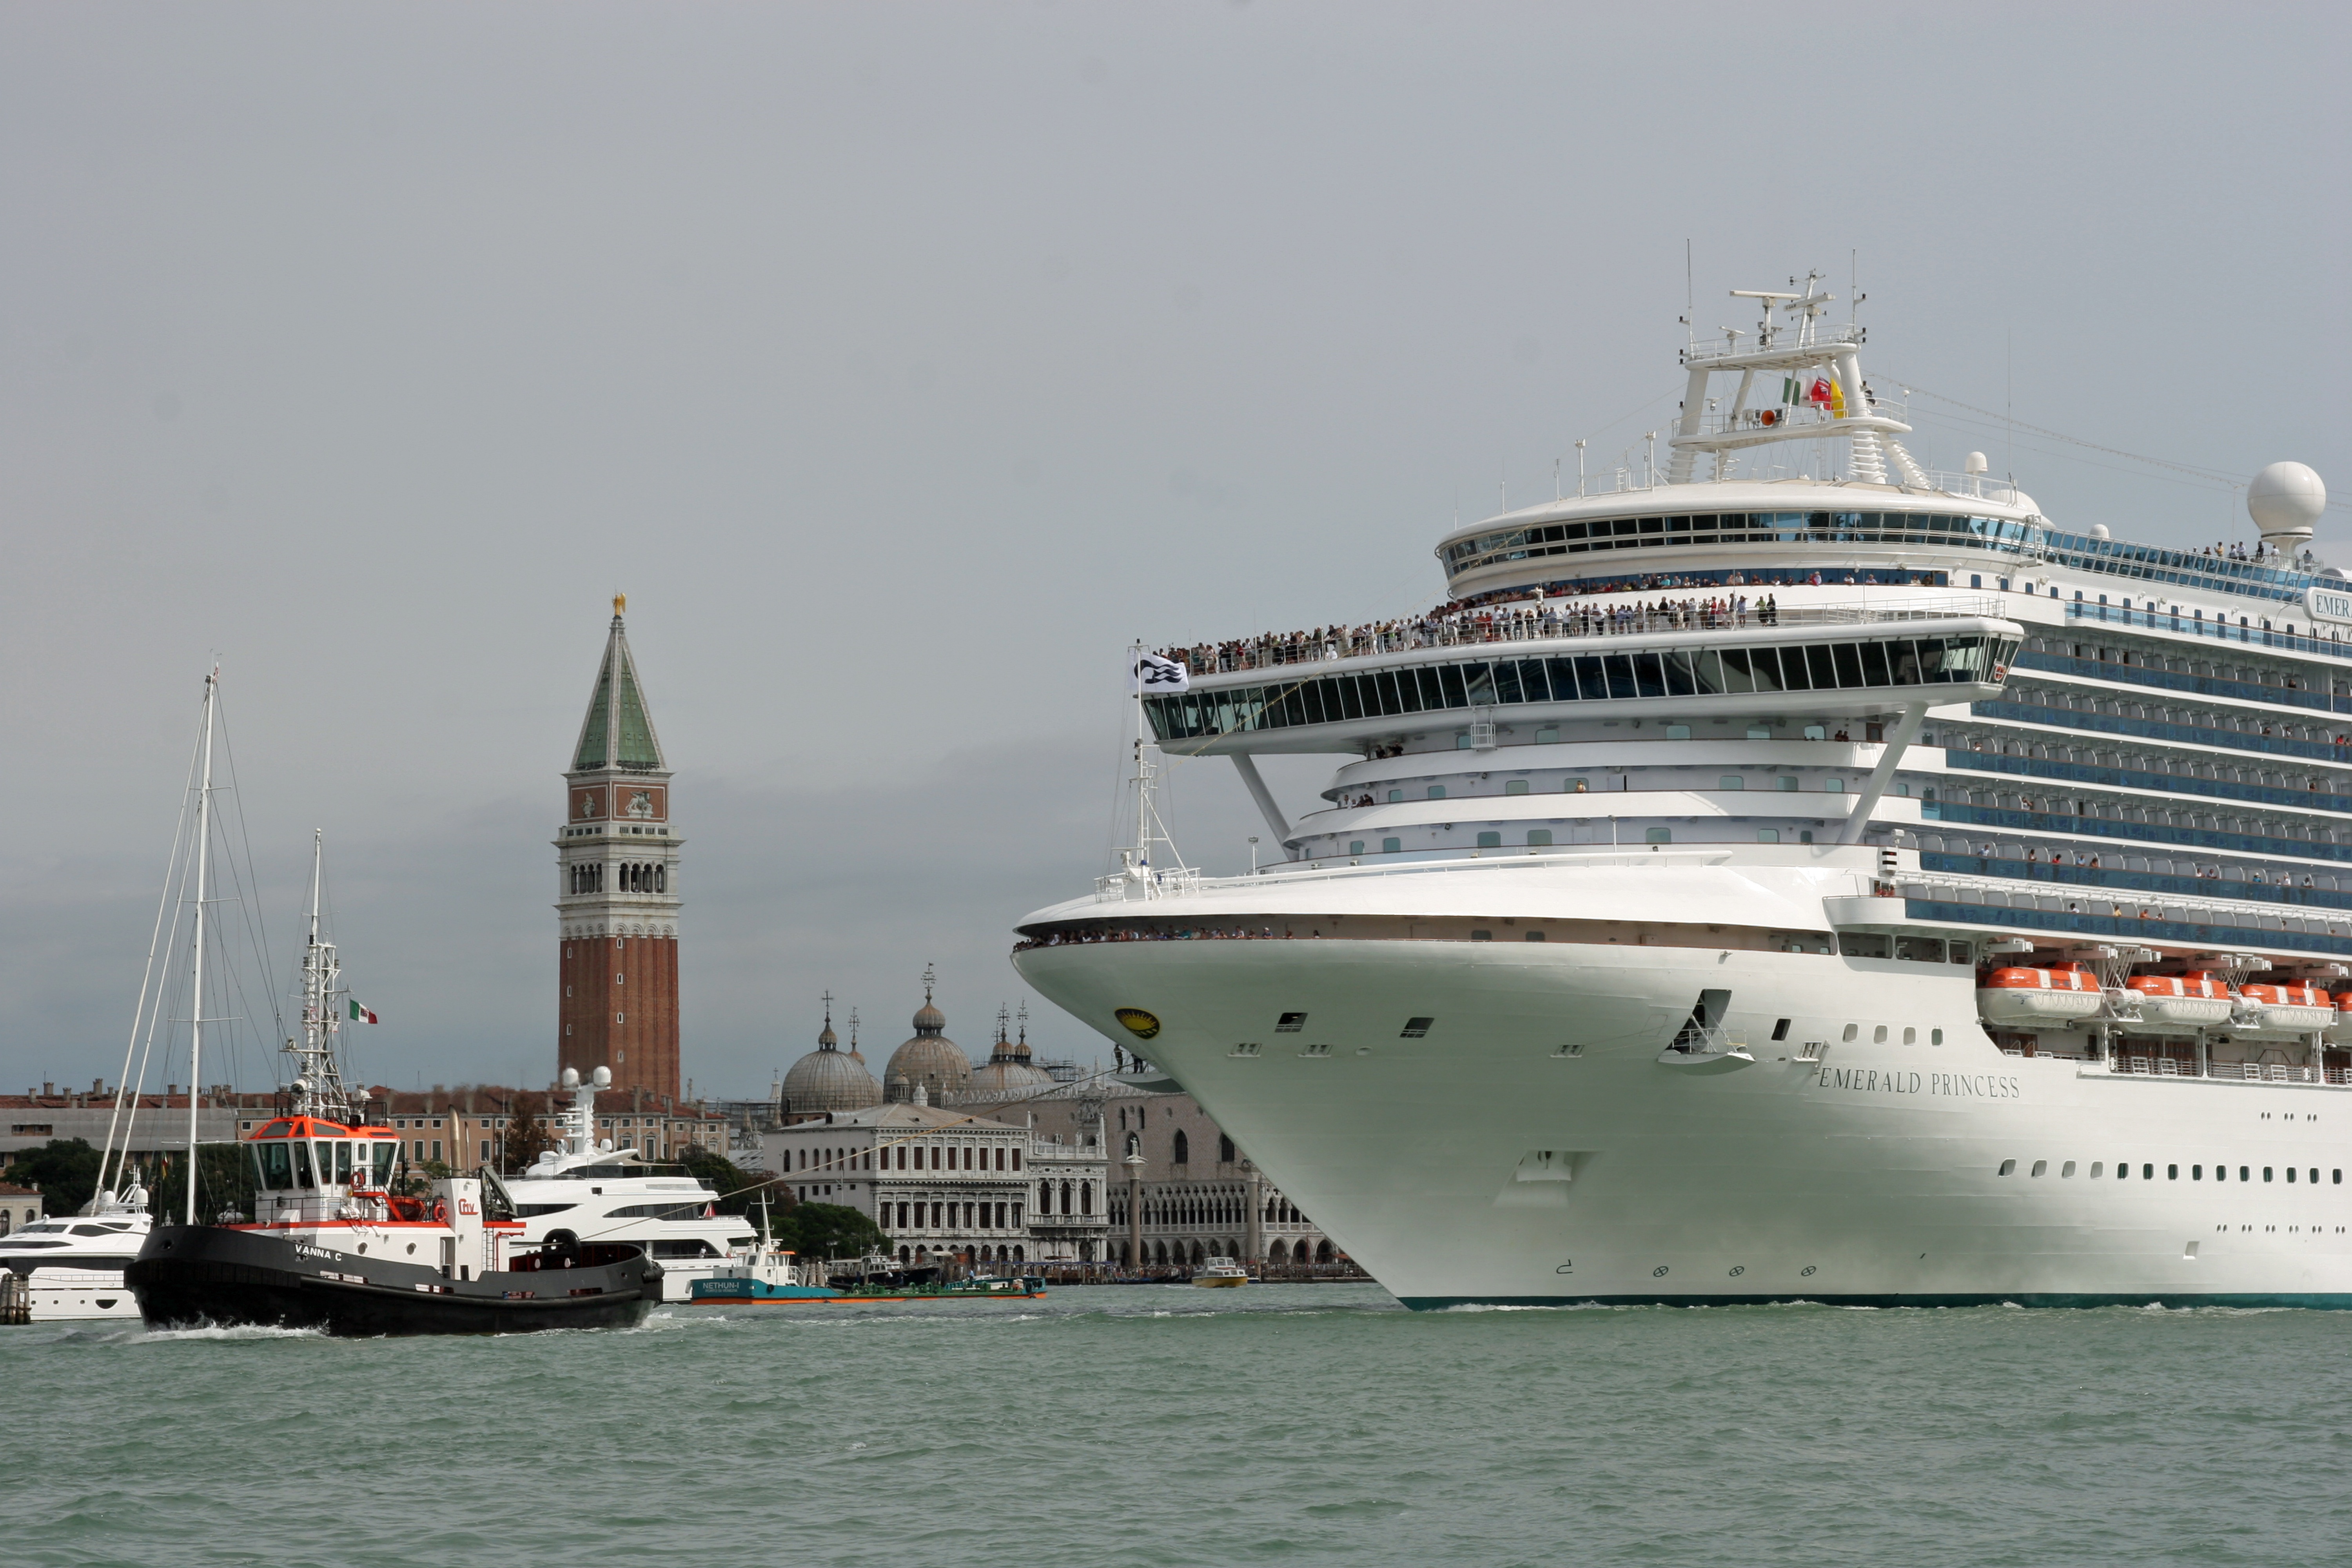
sea, water, city, ship, travel, vehicle, romantic, italy, venice, watercraft, cruise ship, motor ship, passenger ship, ocean liner